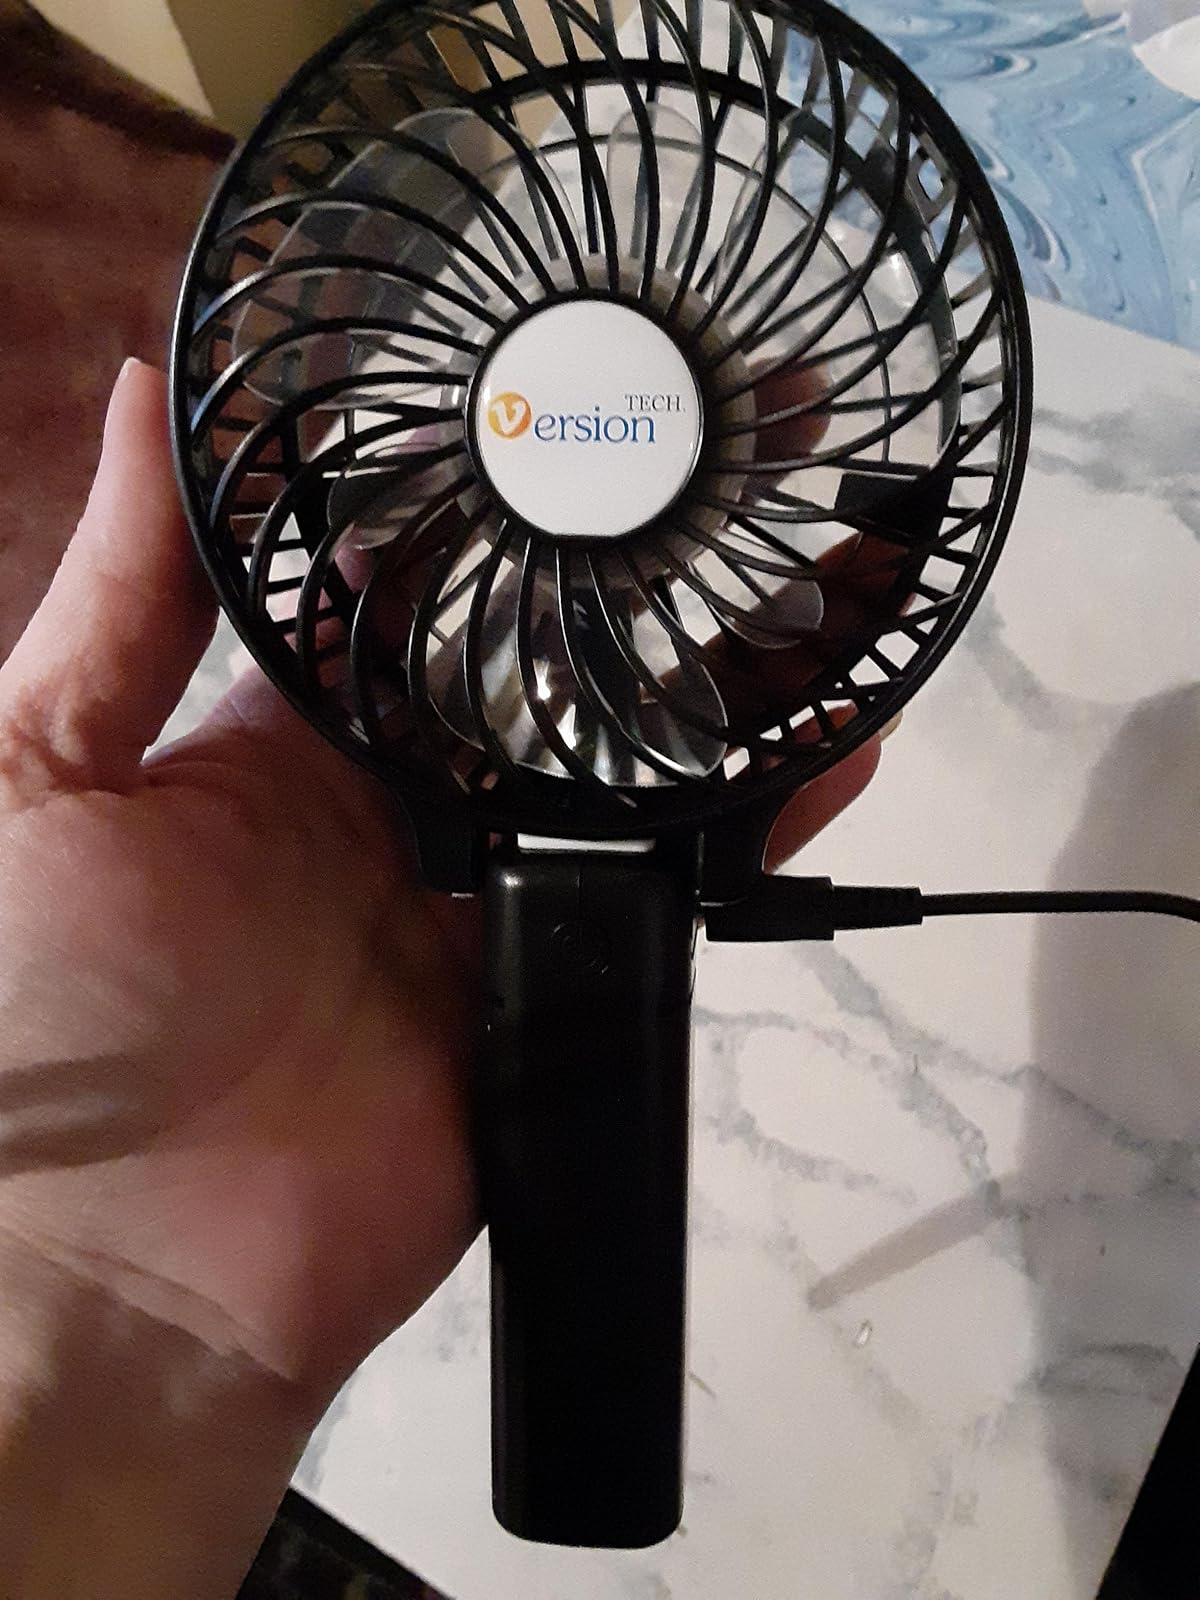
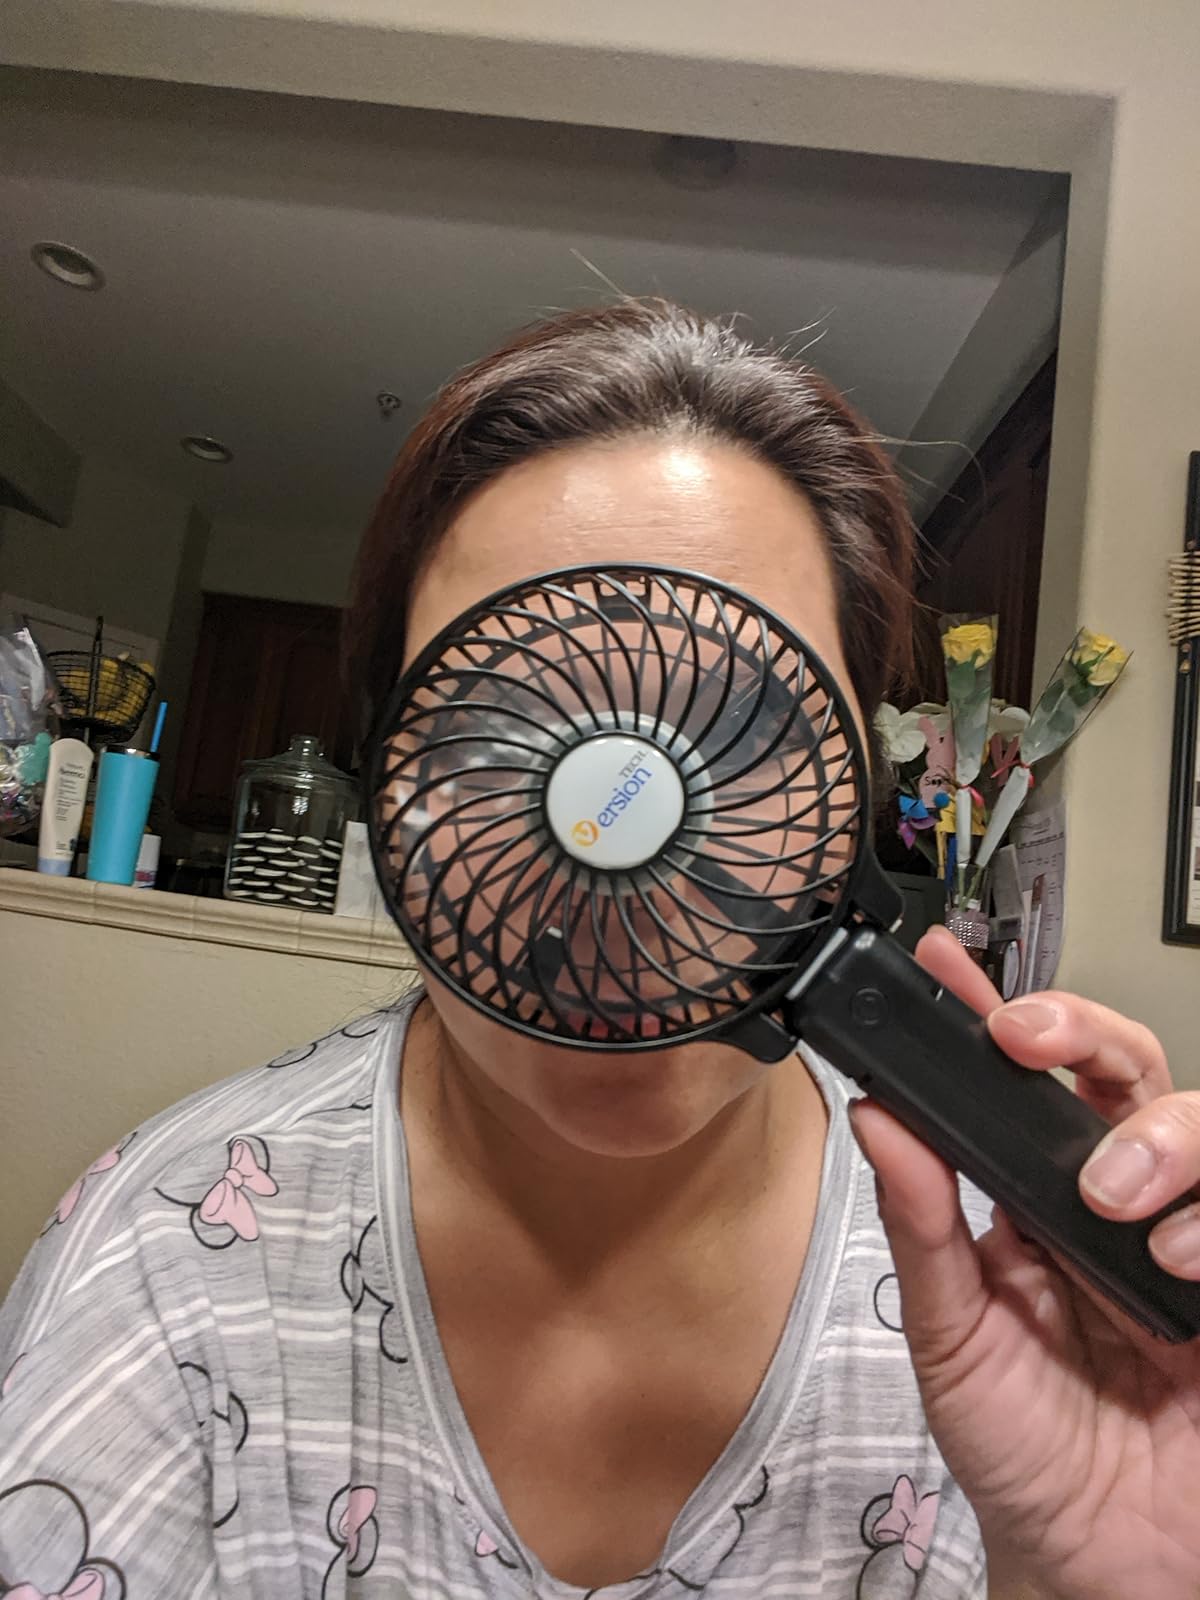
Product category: fan
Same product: yes